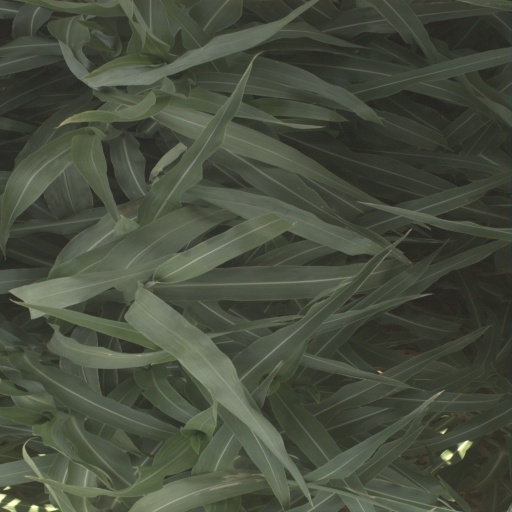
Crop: sorghum